South Tawton

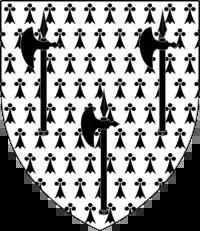
Arms of Wykes of North Wyke and of Cocktree, both in the parish of South Tawton: "Ermine, three battle-axes sable". The similarity of these arms to those born by the prominent Wrey family later of Tawstock Court, North Devon, is suggested by Worthy (1896) to prove that they are "collateral kinsfolk of the Wykes".

a tree has stood here since the days of Queen Elizabeth I, the wall and seat were rebuilt to commemorate the coronation of Queen Elizabeth II in 1953